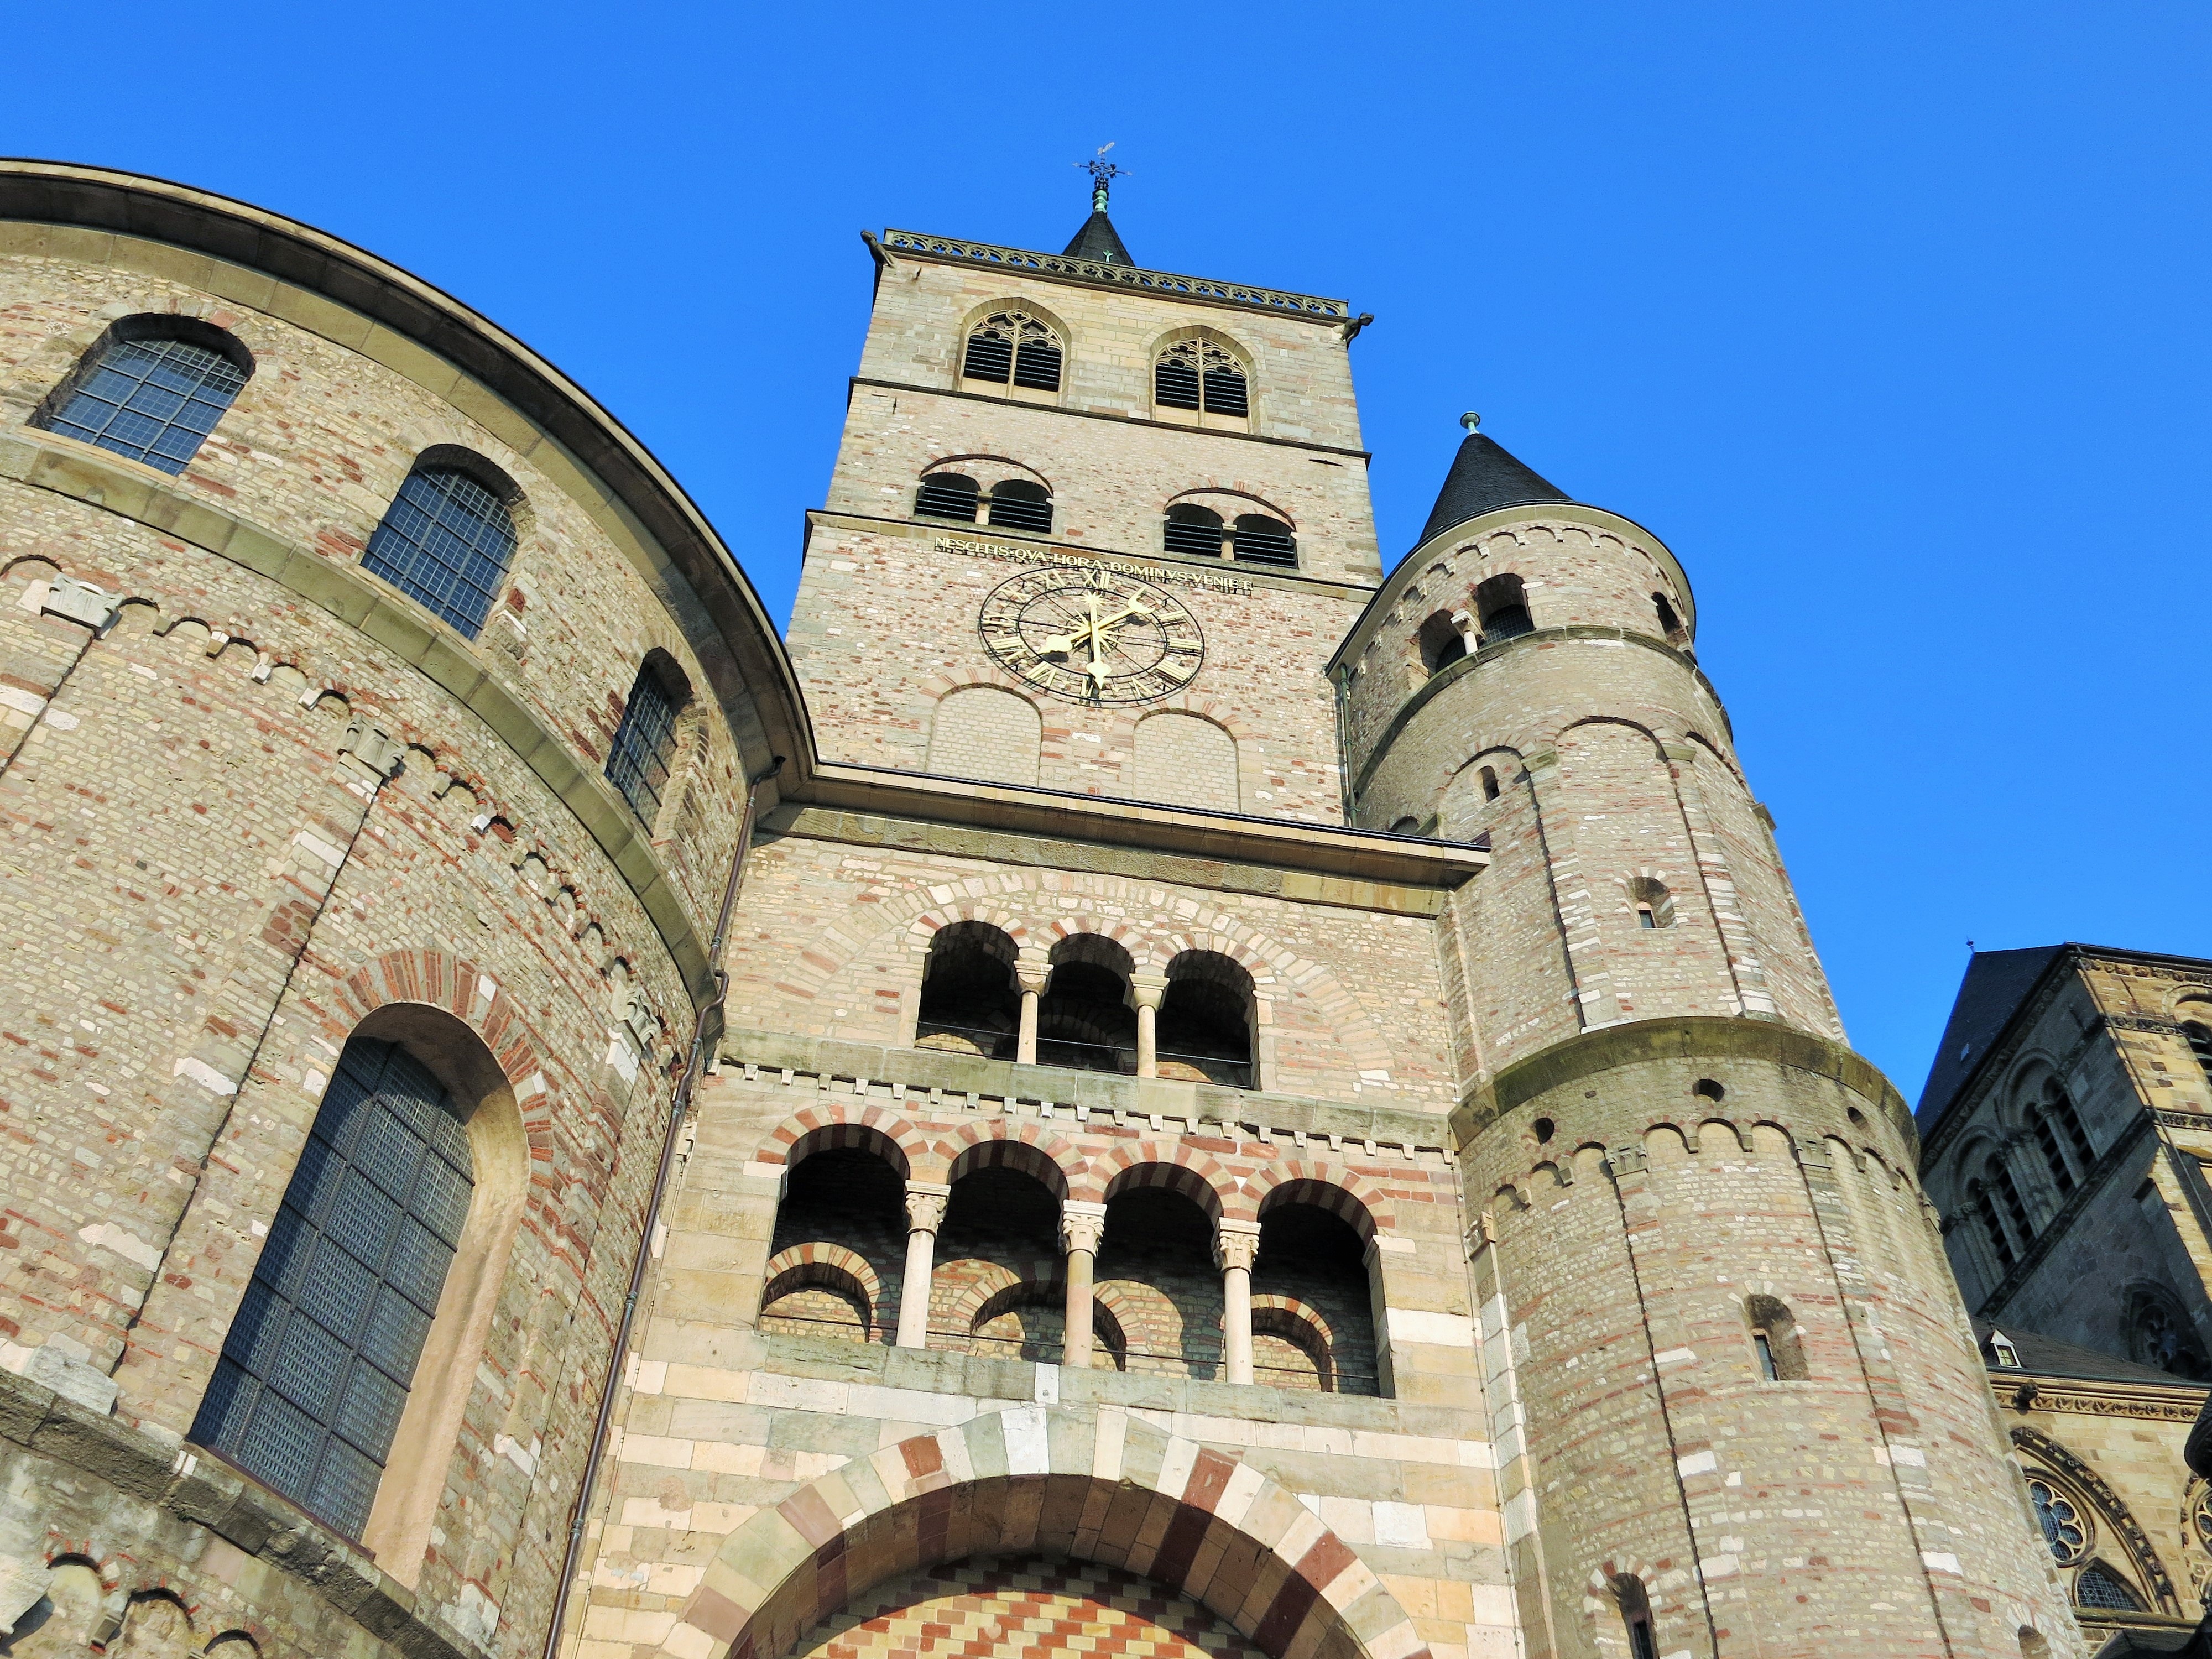
building, city, tower, landmark, facade, church, cathedral, place of worship, bell tower, old town, monastery, synagogue, basilica, dom, middle ages, trier, historic site, ancient history, byzantine architecture